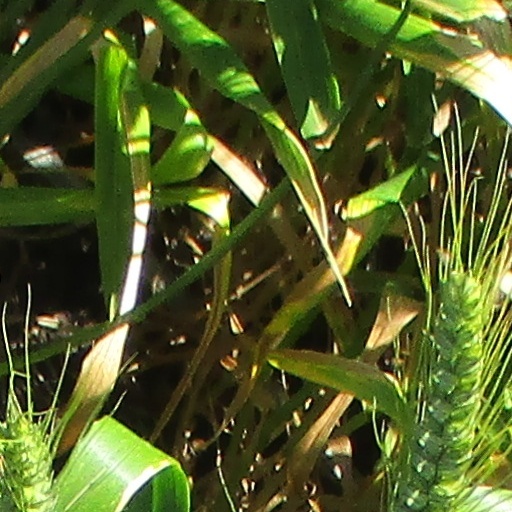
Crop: wheat